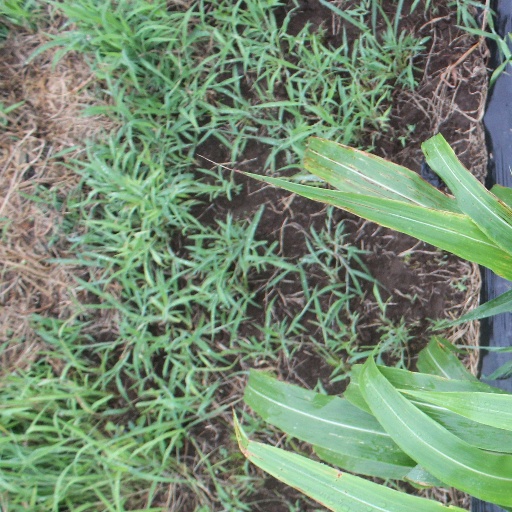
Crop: sorghum